Angola

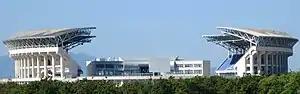
The National Stadium in Benguela

Two trans-African automobile routes pass through Angola: the Tripoli-Cape Town Highway and the Beira-Lobito Highway. Travel on highways outside of towns and cities in Angola (and in some cases within) is often not best advised for those without four-by-four vehicles. While reasonable road infrastructure has existed within Angola, time and war have taken their toll on the road surfaces, leaving many severely potholed, littered with broken asphalt. In many areas drivers have established alternative tracks to avoid the worst parts of the surface, although careful attention must be paid to the presence or absence of landmine warning markers by the side of the road. The Angolan government has contracted the restoration of many of the country's roads. The road between Lubango and Namibe, for example, was completed recently with funding from the European Union, and is comparable to many European main routes. Completing the road infrastructure is likely to take some decades, but substantial efforts are already being made.